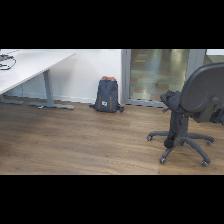
Label: NonHuman